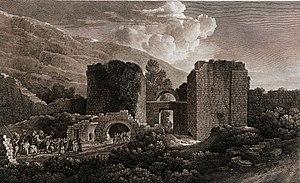
ANTIOCHE, appelée par les Arabes , ANTHAKYEH. Viu de la porte dite de Medine, ( BAB ÊL - MEDYNAH,) prise en dehors sur le chemin de Halep Cassas, Louis François Voyage pittoresque de la Syrie 1800 №5